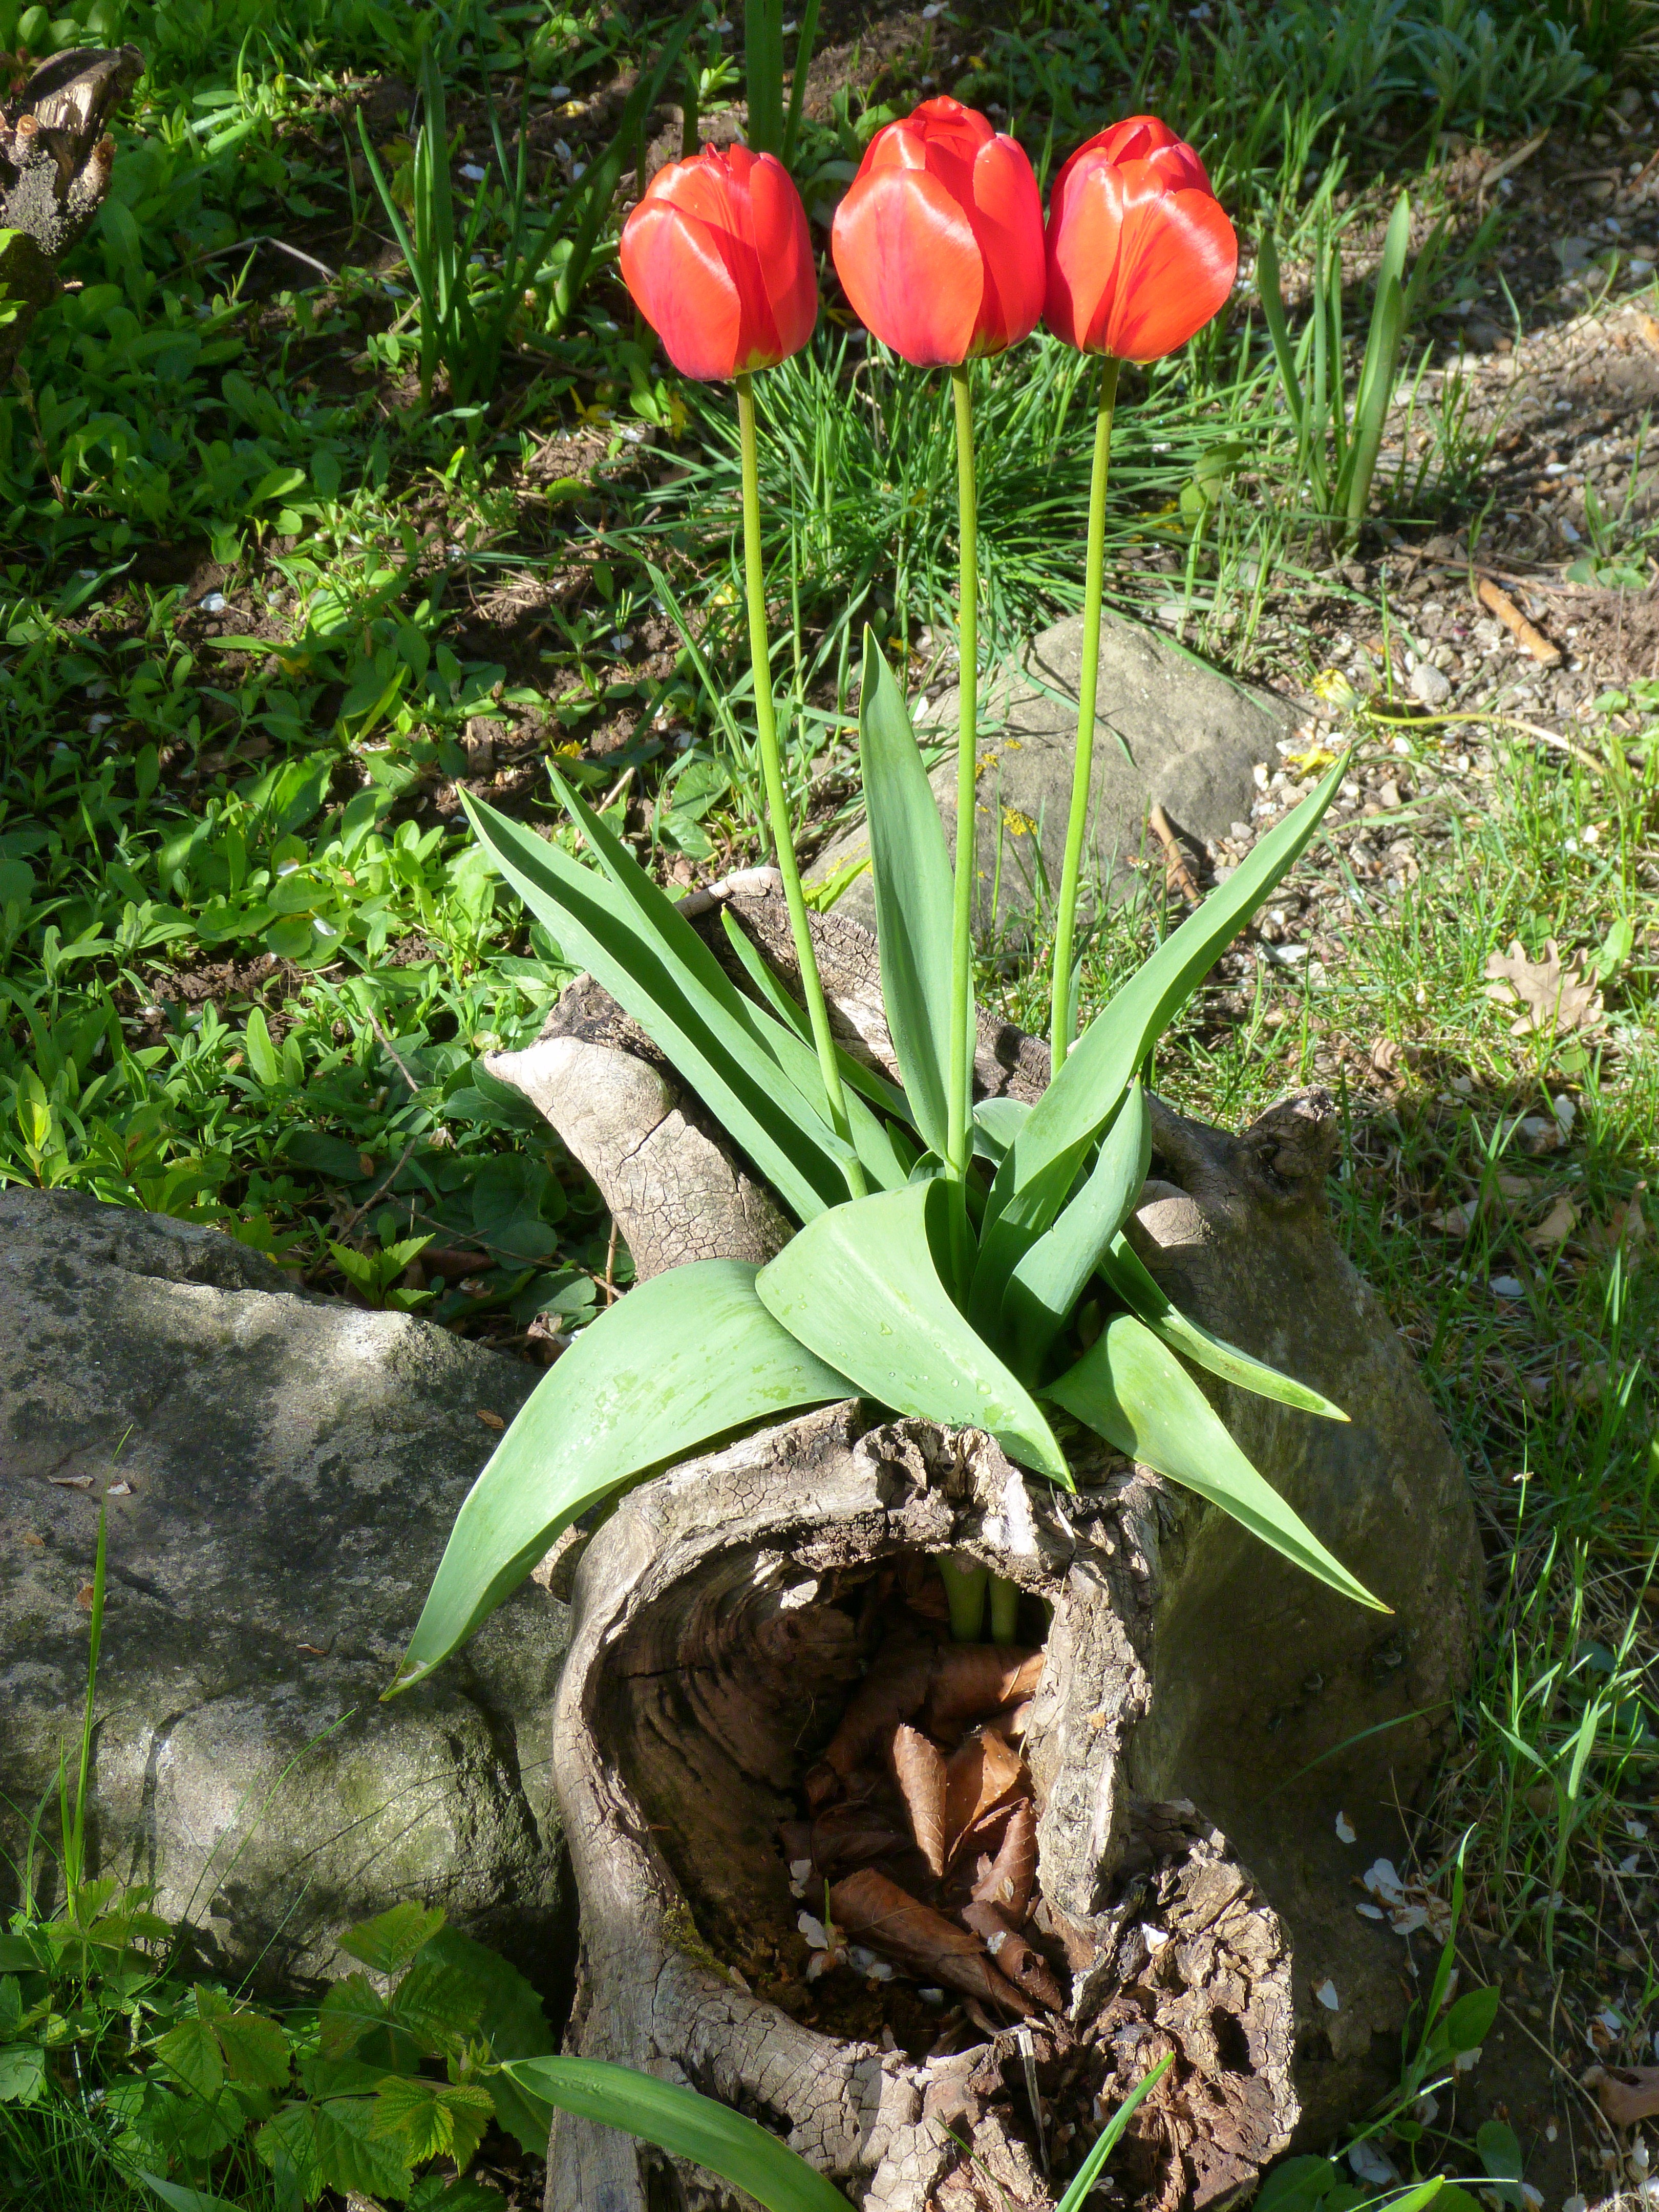
nature, plant, flower, spring, red, botany, garden, flora, flowers, strain, trio, arum, flowering plant, red tulips, land plant